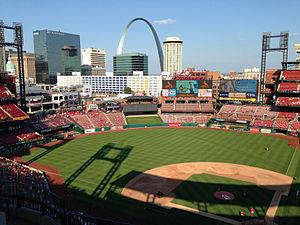
Les Séries de divisions de la Ligue nationale de baseball 2013 sont deux séries éliminatoires dans les Ligues majeures de baseball. Elles sont disputées du 3 au 8 octobre 2013.